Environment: real
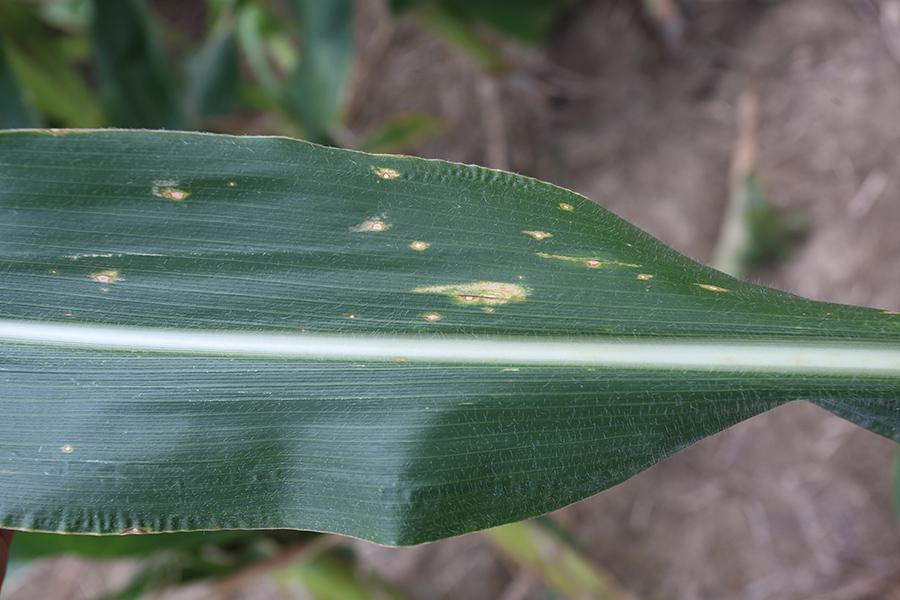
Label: gray_leaf_spot